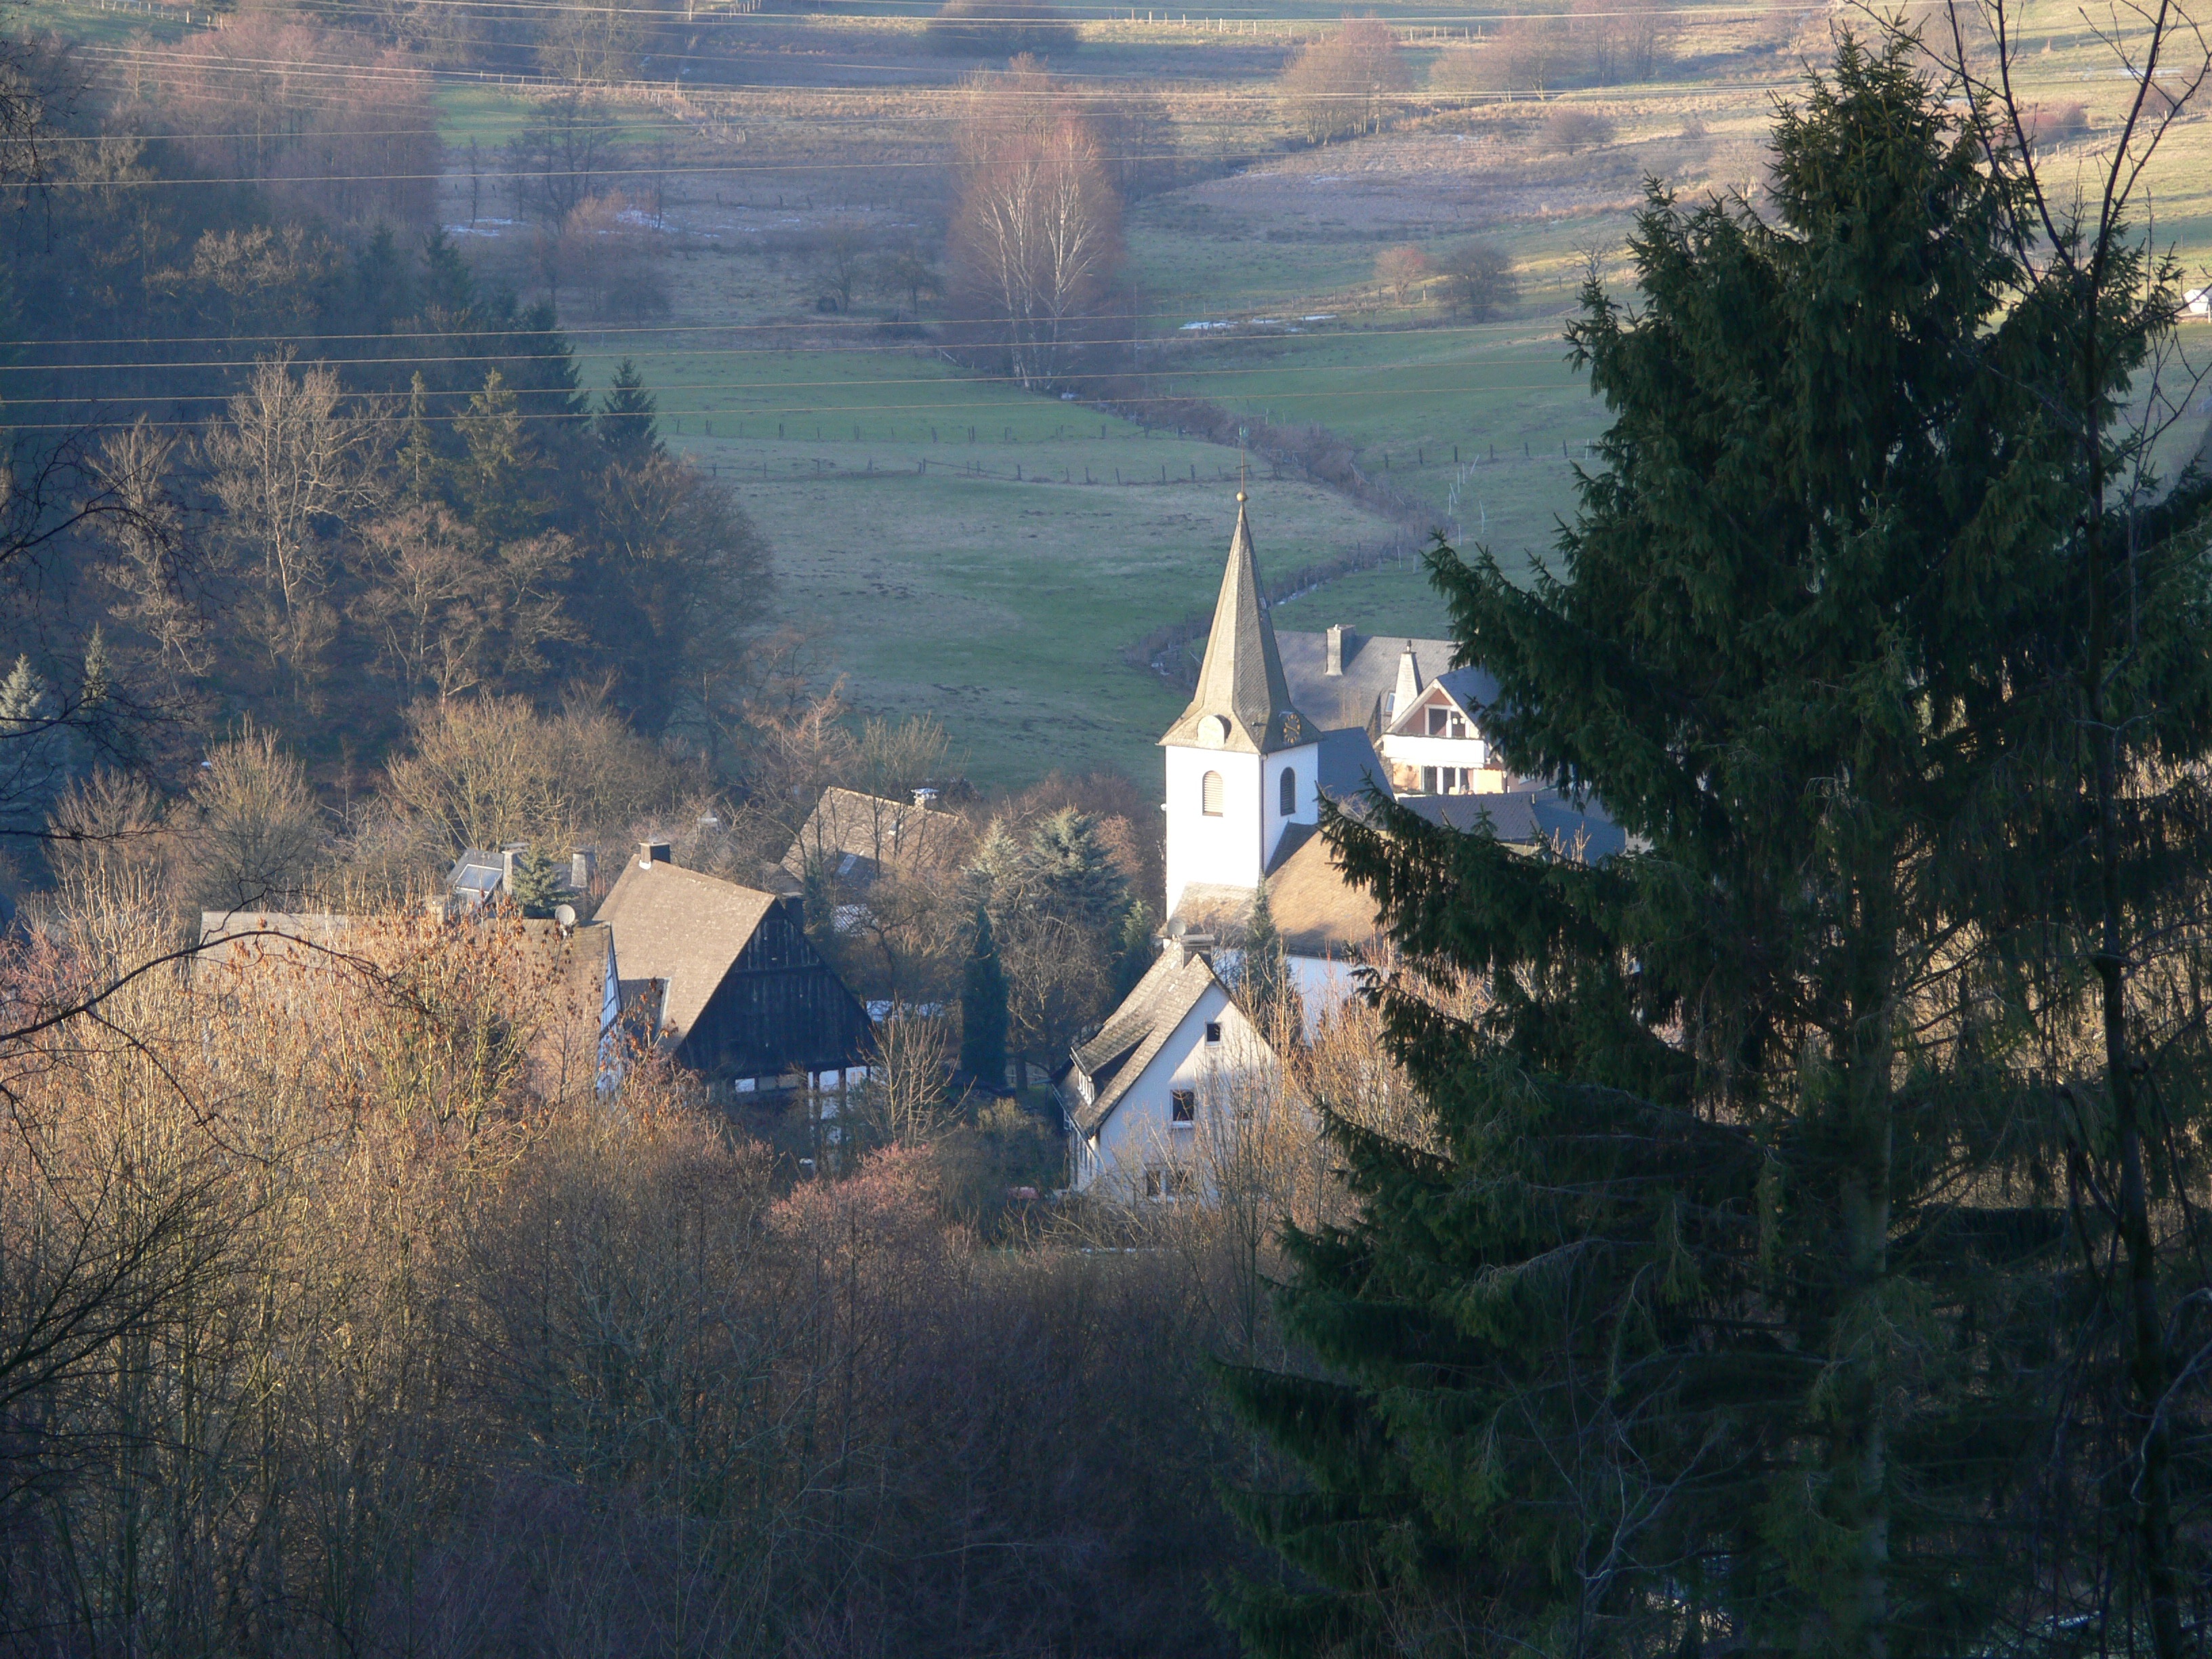
tree, nature, mountain, meadow, hill, view, valley, mountain range, village, tower, place, resort, mountains, bergdorf, province, rural area, aerial photography, hochsauerland, atmospheric phenomenon, hsk